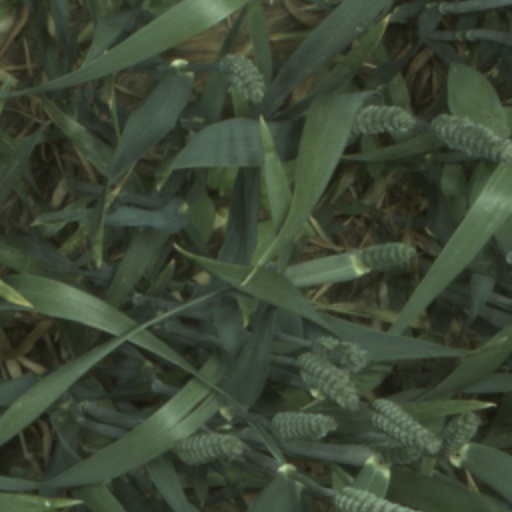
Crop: wheat